Abduaziz al Hussan

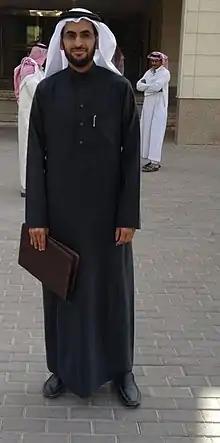
Abdulaziz al-Hussan after the 9th hearing session of the trial of ACPRA members

Abdulaziz bin Mohammed al-Hussan is a Saudi Arabian lawyer and reformist born on March 10, 1981, in Riyadh, the kingdom of Saudi Arabia.